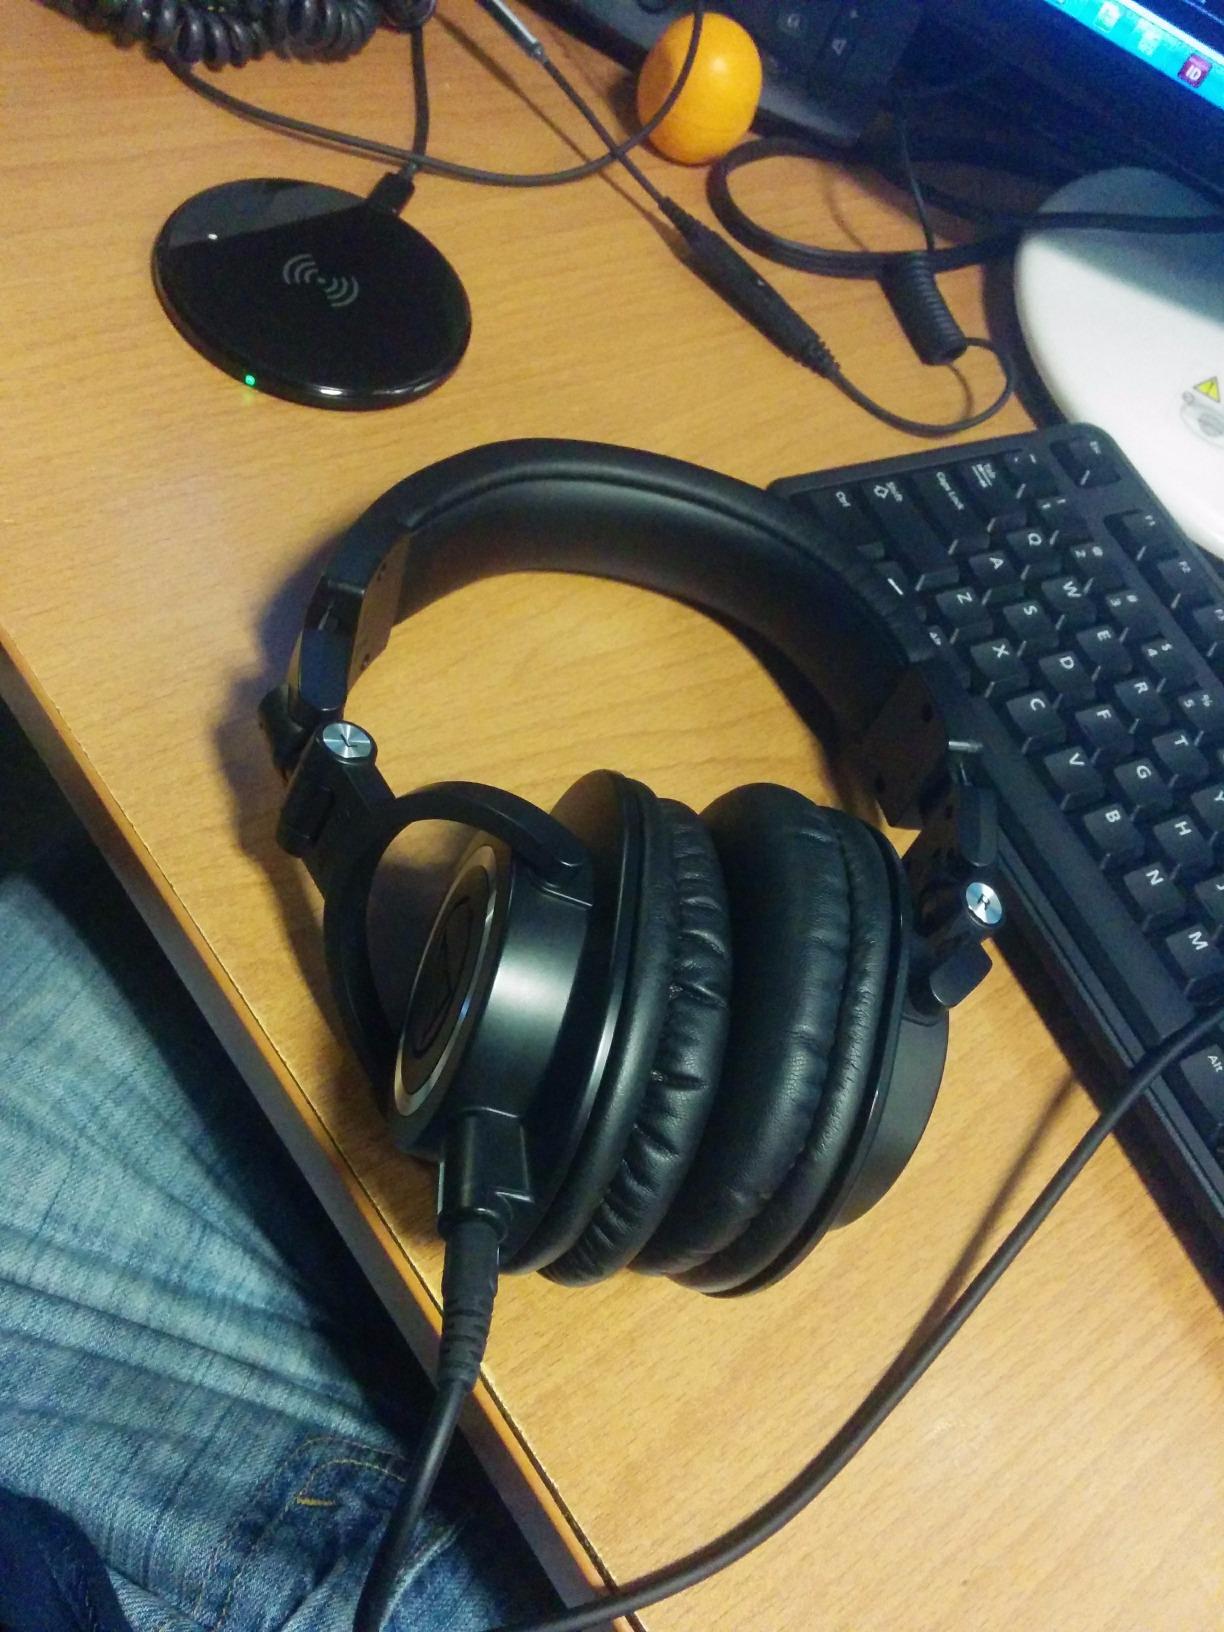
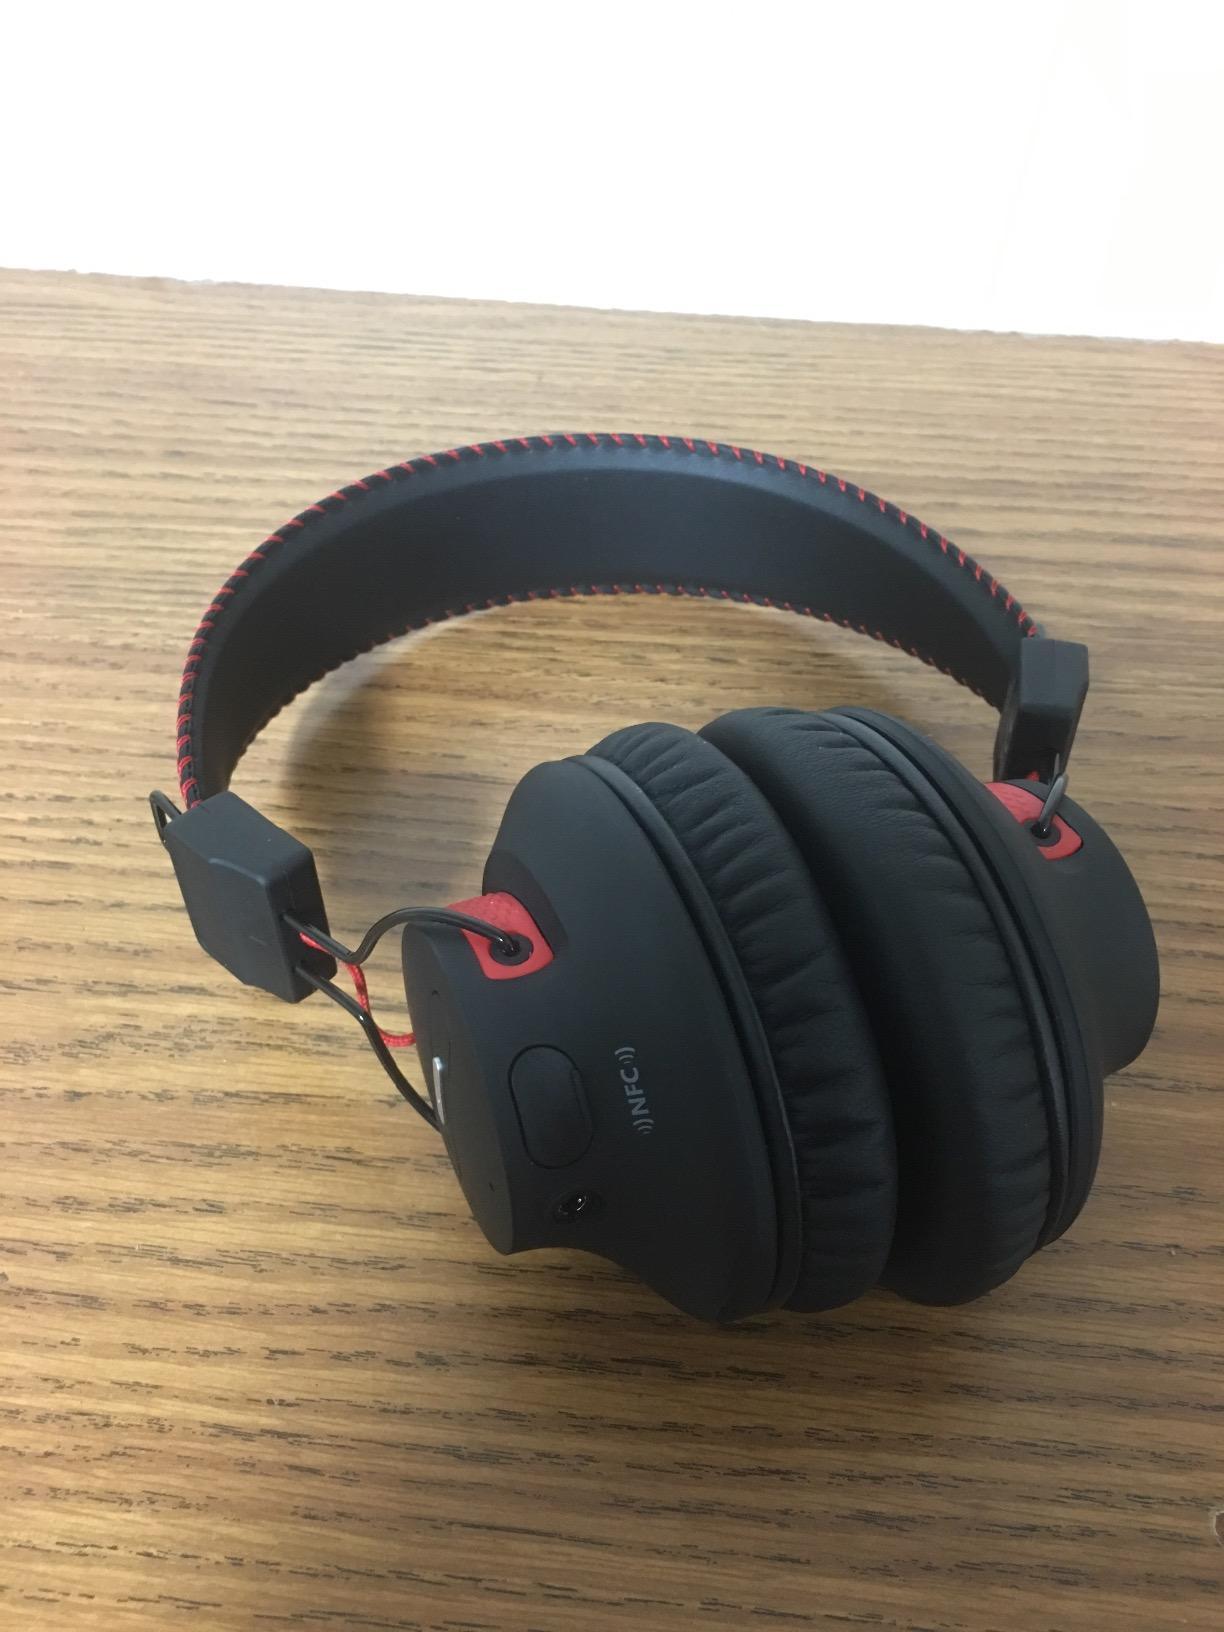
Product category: headphones
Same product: no